Great Plains ecoregion

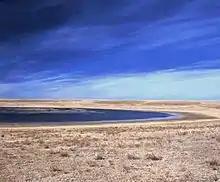
A playa lake during the wet season. Playa lakes are important breeding grounds for migratory waterfowl.

The Ogallala aquifer, or the High Plains aquifer, is an integral fresh water source for the entirety of the Great Plains region, providing drinking water to 80% of the population and irrigating 13 million acres of land. Precipitation, seasonal lakes, and prehistoric water reserves serve as sources of water for the aquifer, which lies beneath 174,000 square miles of the Central and Southern regions, contains 3.25 billion acre-feet of water, and which is used by around 200,000 irrigation wells. Around 95% of the water pumped out of the aquifer is used for irrigation for the extensive areas of farmland in the Great Plains. The playa lakes, or seasonal lakes, are the primary sources of recharge for the aquifer, with an average of 0.5 inches per year as the recharge rate for the entire High Plains region. Population, agricultural, and economic growth have increased the demand for water in the areas that rely on the aquifer, causing the average level of water in the aquifer to drop by 13 feet since 1950.